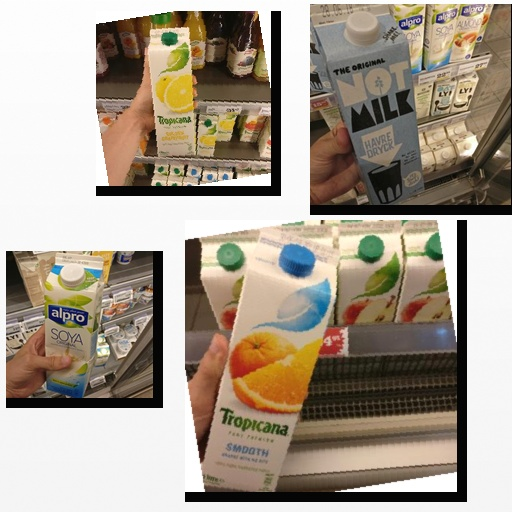
Food items: oat_milk, soy_milk, golden_grapefruit_juice, mixed_juice